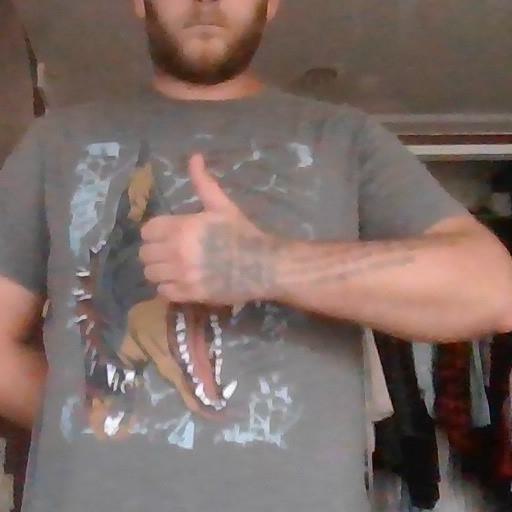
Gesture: like